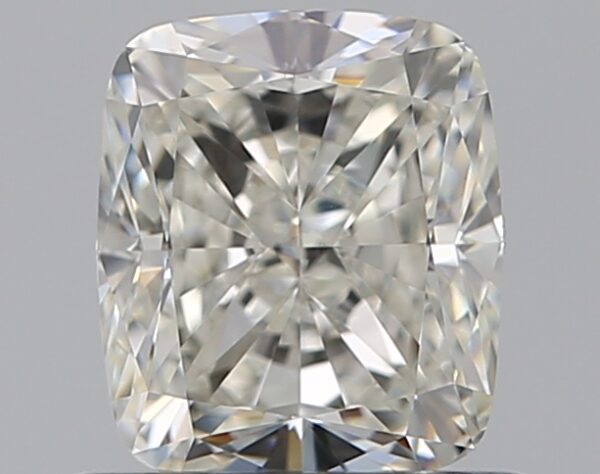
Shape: cushion
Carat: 0.81
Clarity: VVS2
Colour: I
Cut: VG
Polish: EX
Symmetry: EX
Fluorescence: F
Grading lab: GIA
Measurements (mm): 5.55 x 4.79 x 3.43